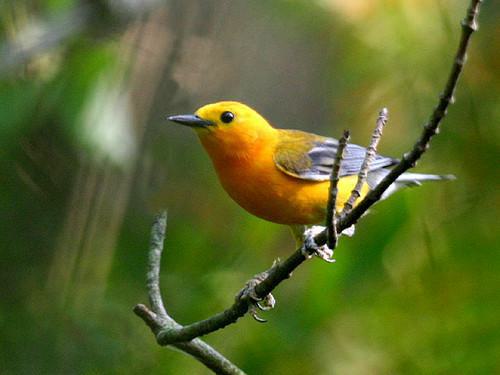
A photo of a prothonotary warbler